Vernon–Giverny station

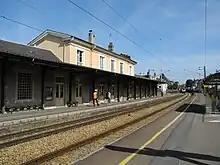
Platforms

Vernon - Giverny (before 2014: "Vernon") is a railway station serving the town Vernon, Eure department, northwestern France. It is situated on the Paris–Le Havre railway.